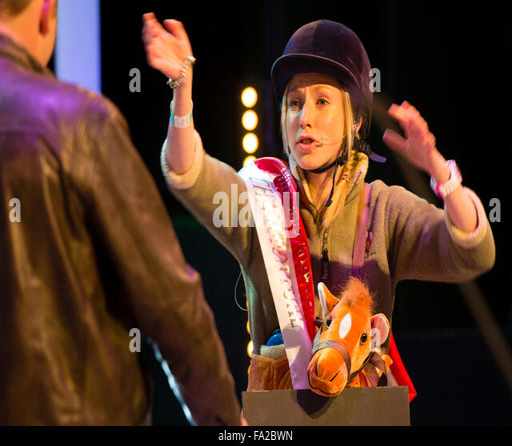
young people from agricultural backgrounds taking part in competitions on stage